Flowers in a Wan-Li Vase

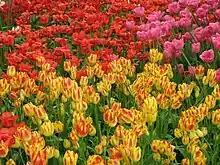
"Flaming" variety of tulip in the foreground, today a hardy variety and common enough for public garden planning

Balthasar van der Ast was a respected flower painter from Middelburg, active in Utrecht, and considered a member of the "Bosschaert dynasty" and one of the great flower painters of his time. Little is known about Van der Ast's workshop and whether or not he worked on commission. Even less is known of the early provenance of his paintings. Besides what can be learned from his surviving paintings, archival evidence indicates he was active in Utrecht at the same time as Roelant Savery.